Andrzej Żuławski

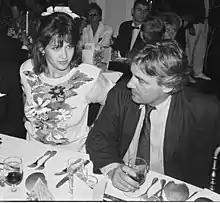
Zulawski with his then partner Sophie Marceau, 1988

Żuławski's first wife was Barbara Baranowska, a member of the Polish School of Posters. She created the iconic French version of the poster for Żuławski's "Possession". Her first husband, Adolf Rudnicki, inspired the character Abe in the movie.